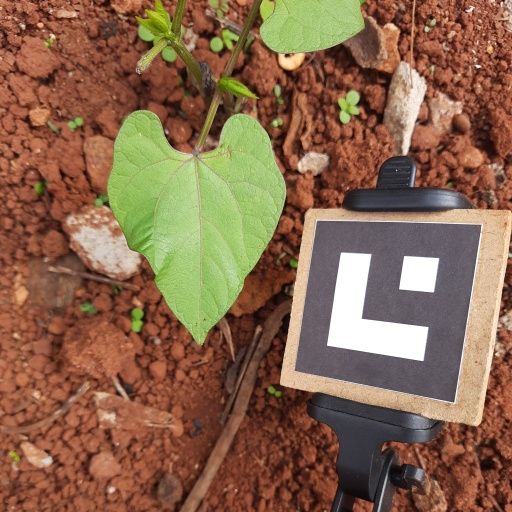
Observations: wavy surface, no eating holes, under cloudy sky